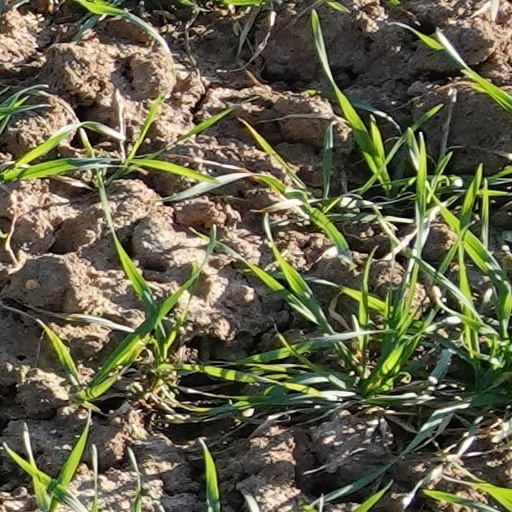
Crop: wheat